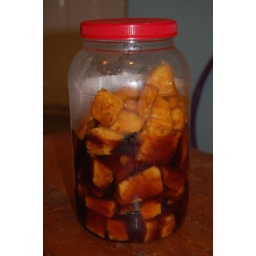
Concerned that he set the pineapple to macerate in a plastic jar instead of a glass one.